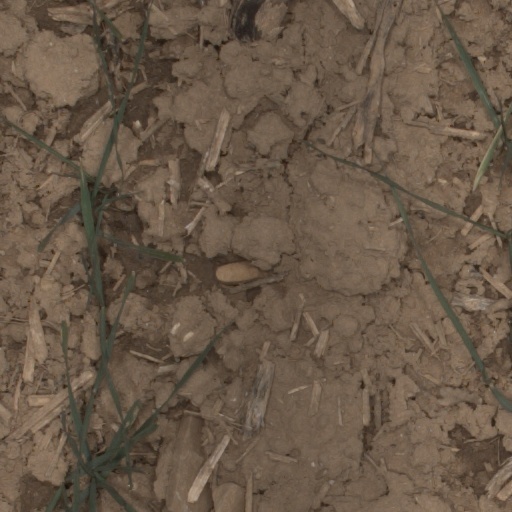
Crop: wheat